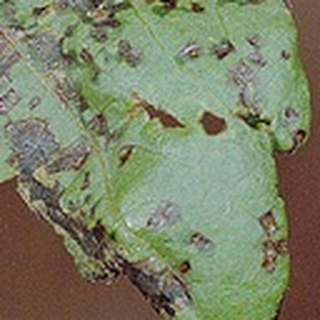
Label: cotton_bacterial_blight